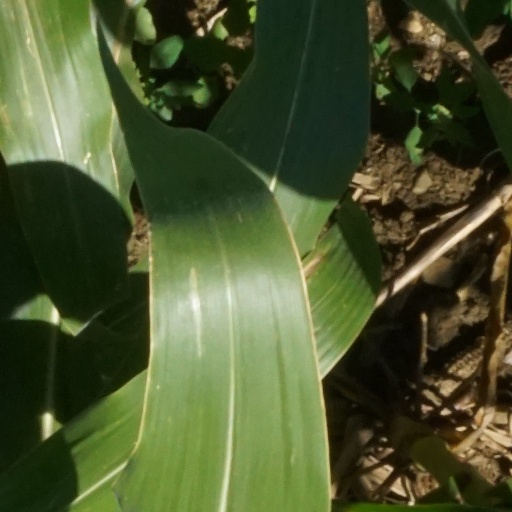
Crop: maize; corn